Scarification

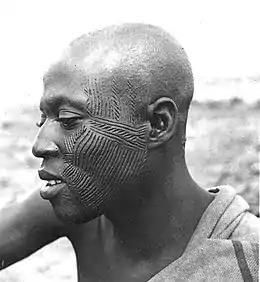
Detailed facial scarification

Scarification involves scratching, etching, burning/branding, or superficially cutting designs, pictures, or words into the skin as a permanent body modification or body art. The body modification can take roughly 6–12 months to heal. In the process of body scarification, scars are purposely formed by cutting or branding the skin by various methods (sometimes using further sequential aggravating wound-healing methods at timed intervals, like irritation). Scarification is sometimes called "cicatrization".